Bijan Birang

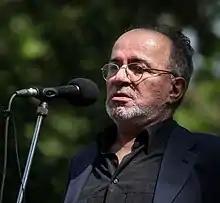
Bizhan birang - 2009

Bijan Birang (born 1950, Tabriz, Iran) is an Iranian film director, producer, scriptwriter in the Persian cinema and Media.